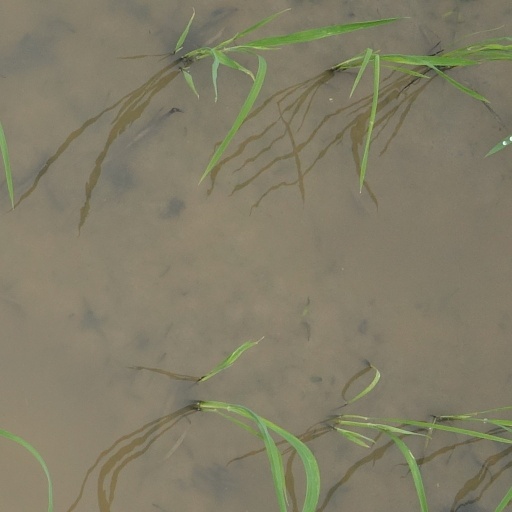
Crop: rice